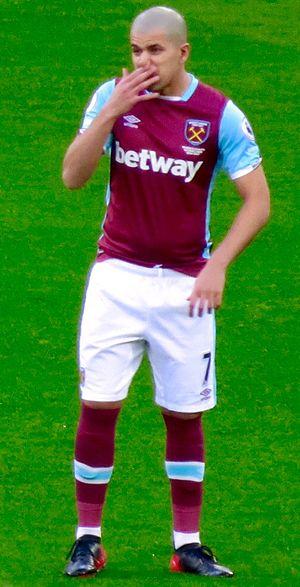
Sofiane Feghouli, né le 26 décembre 1989 à Levallois-Perret, est un footballeur international algérien, qui évolue principalement au poste d'ailier droit au Galatasaray, même s'il peut tout aussi bien jouer milieu offensif à de plus rares occasions.